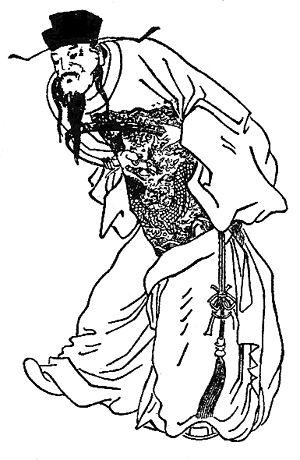
Cao Cao ou Ts’ao Ts’ao, de son prénom social Mengde, était un seigneur de guerre, écrivain et poète de la fin de la dynastie Han en Chine antique.